Uwe Kekeritz

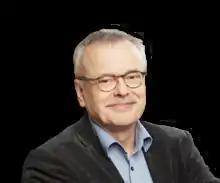
Kekeritz in 2016

Uwe Kekeritz (born 9 October 1953) is a German politician of Alliance 90/The Greens who has served as a member of the Bundestag from the state of Bavaria since 2024. He previously served terms from 2009 until 2021.